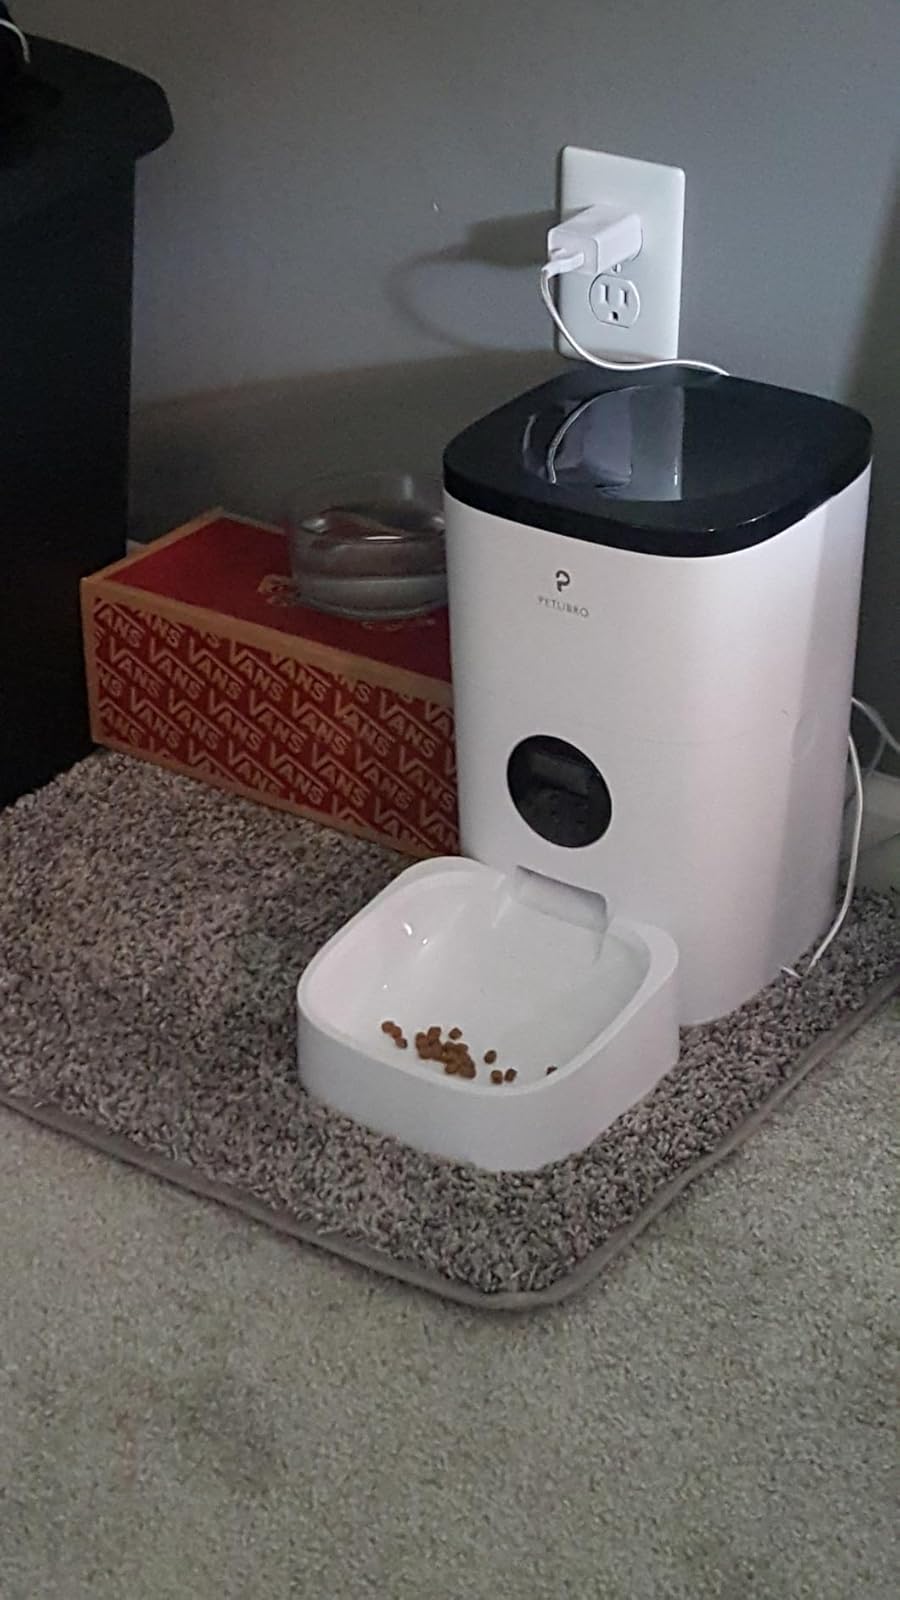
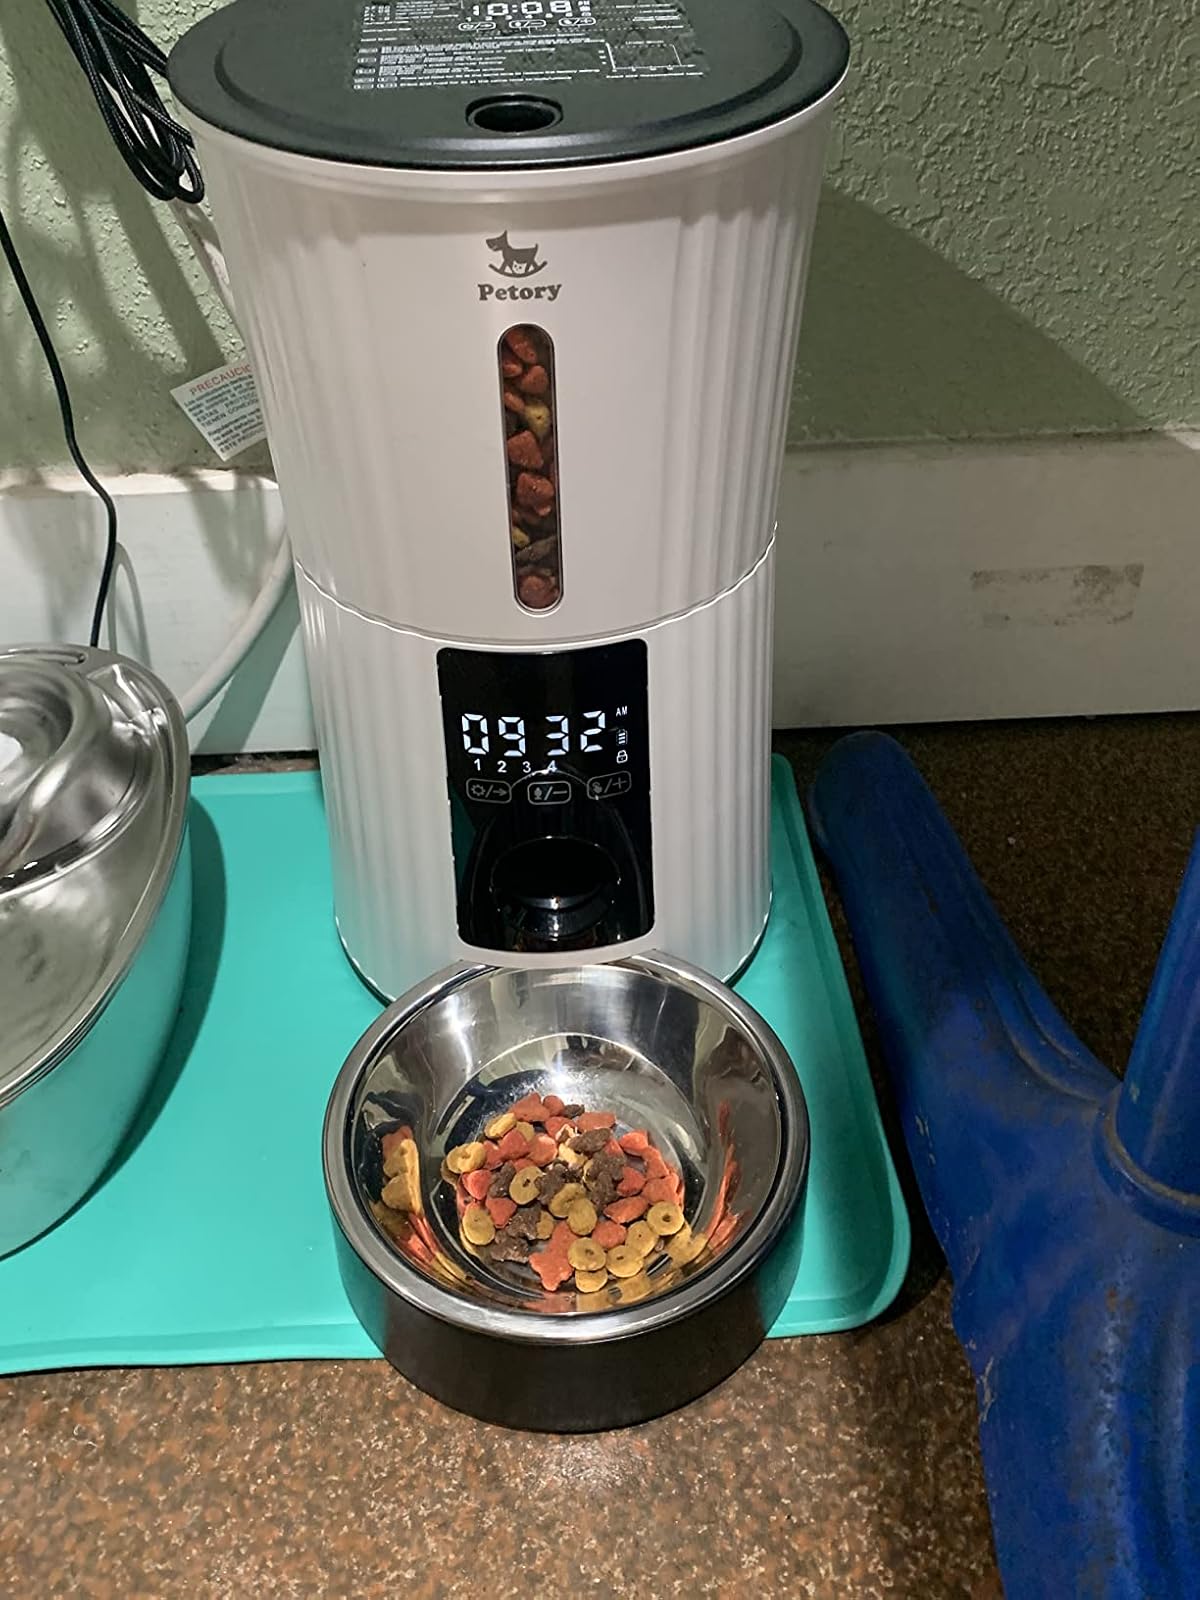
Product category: items_feeder
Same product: no